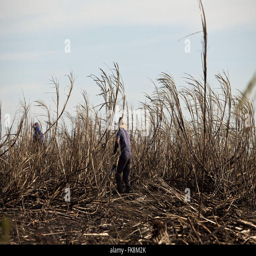
manual harvesting of sugar cane in the countryside